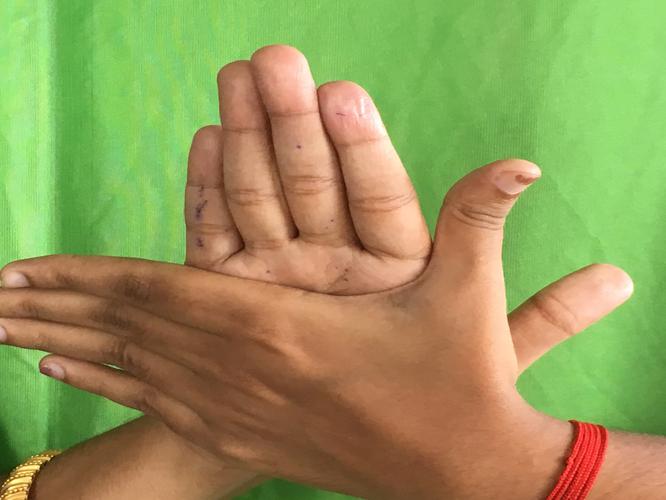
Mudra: Chakra
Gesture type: double_hand